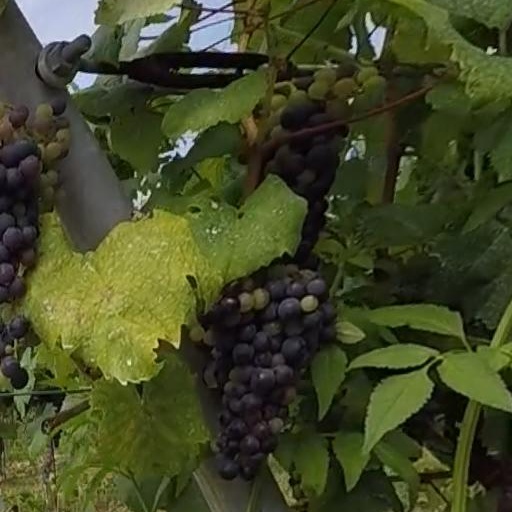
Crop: grape